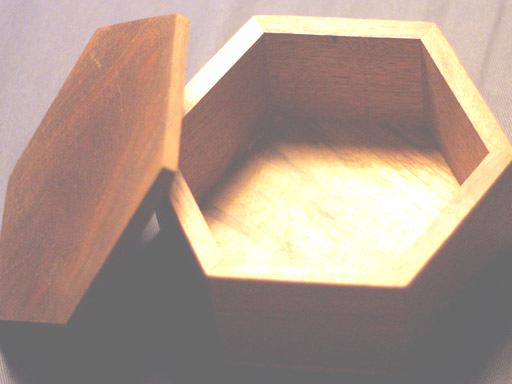
Material: wood